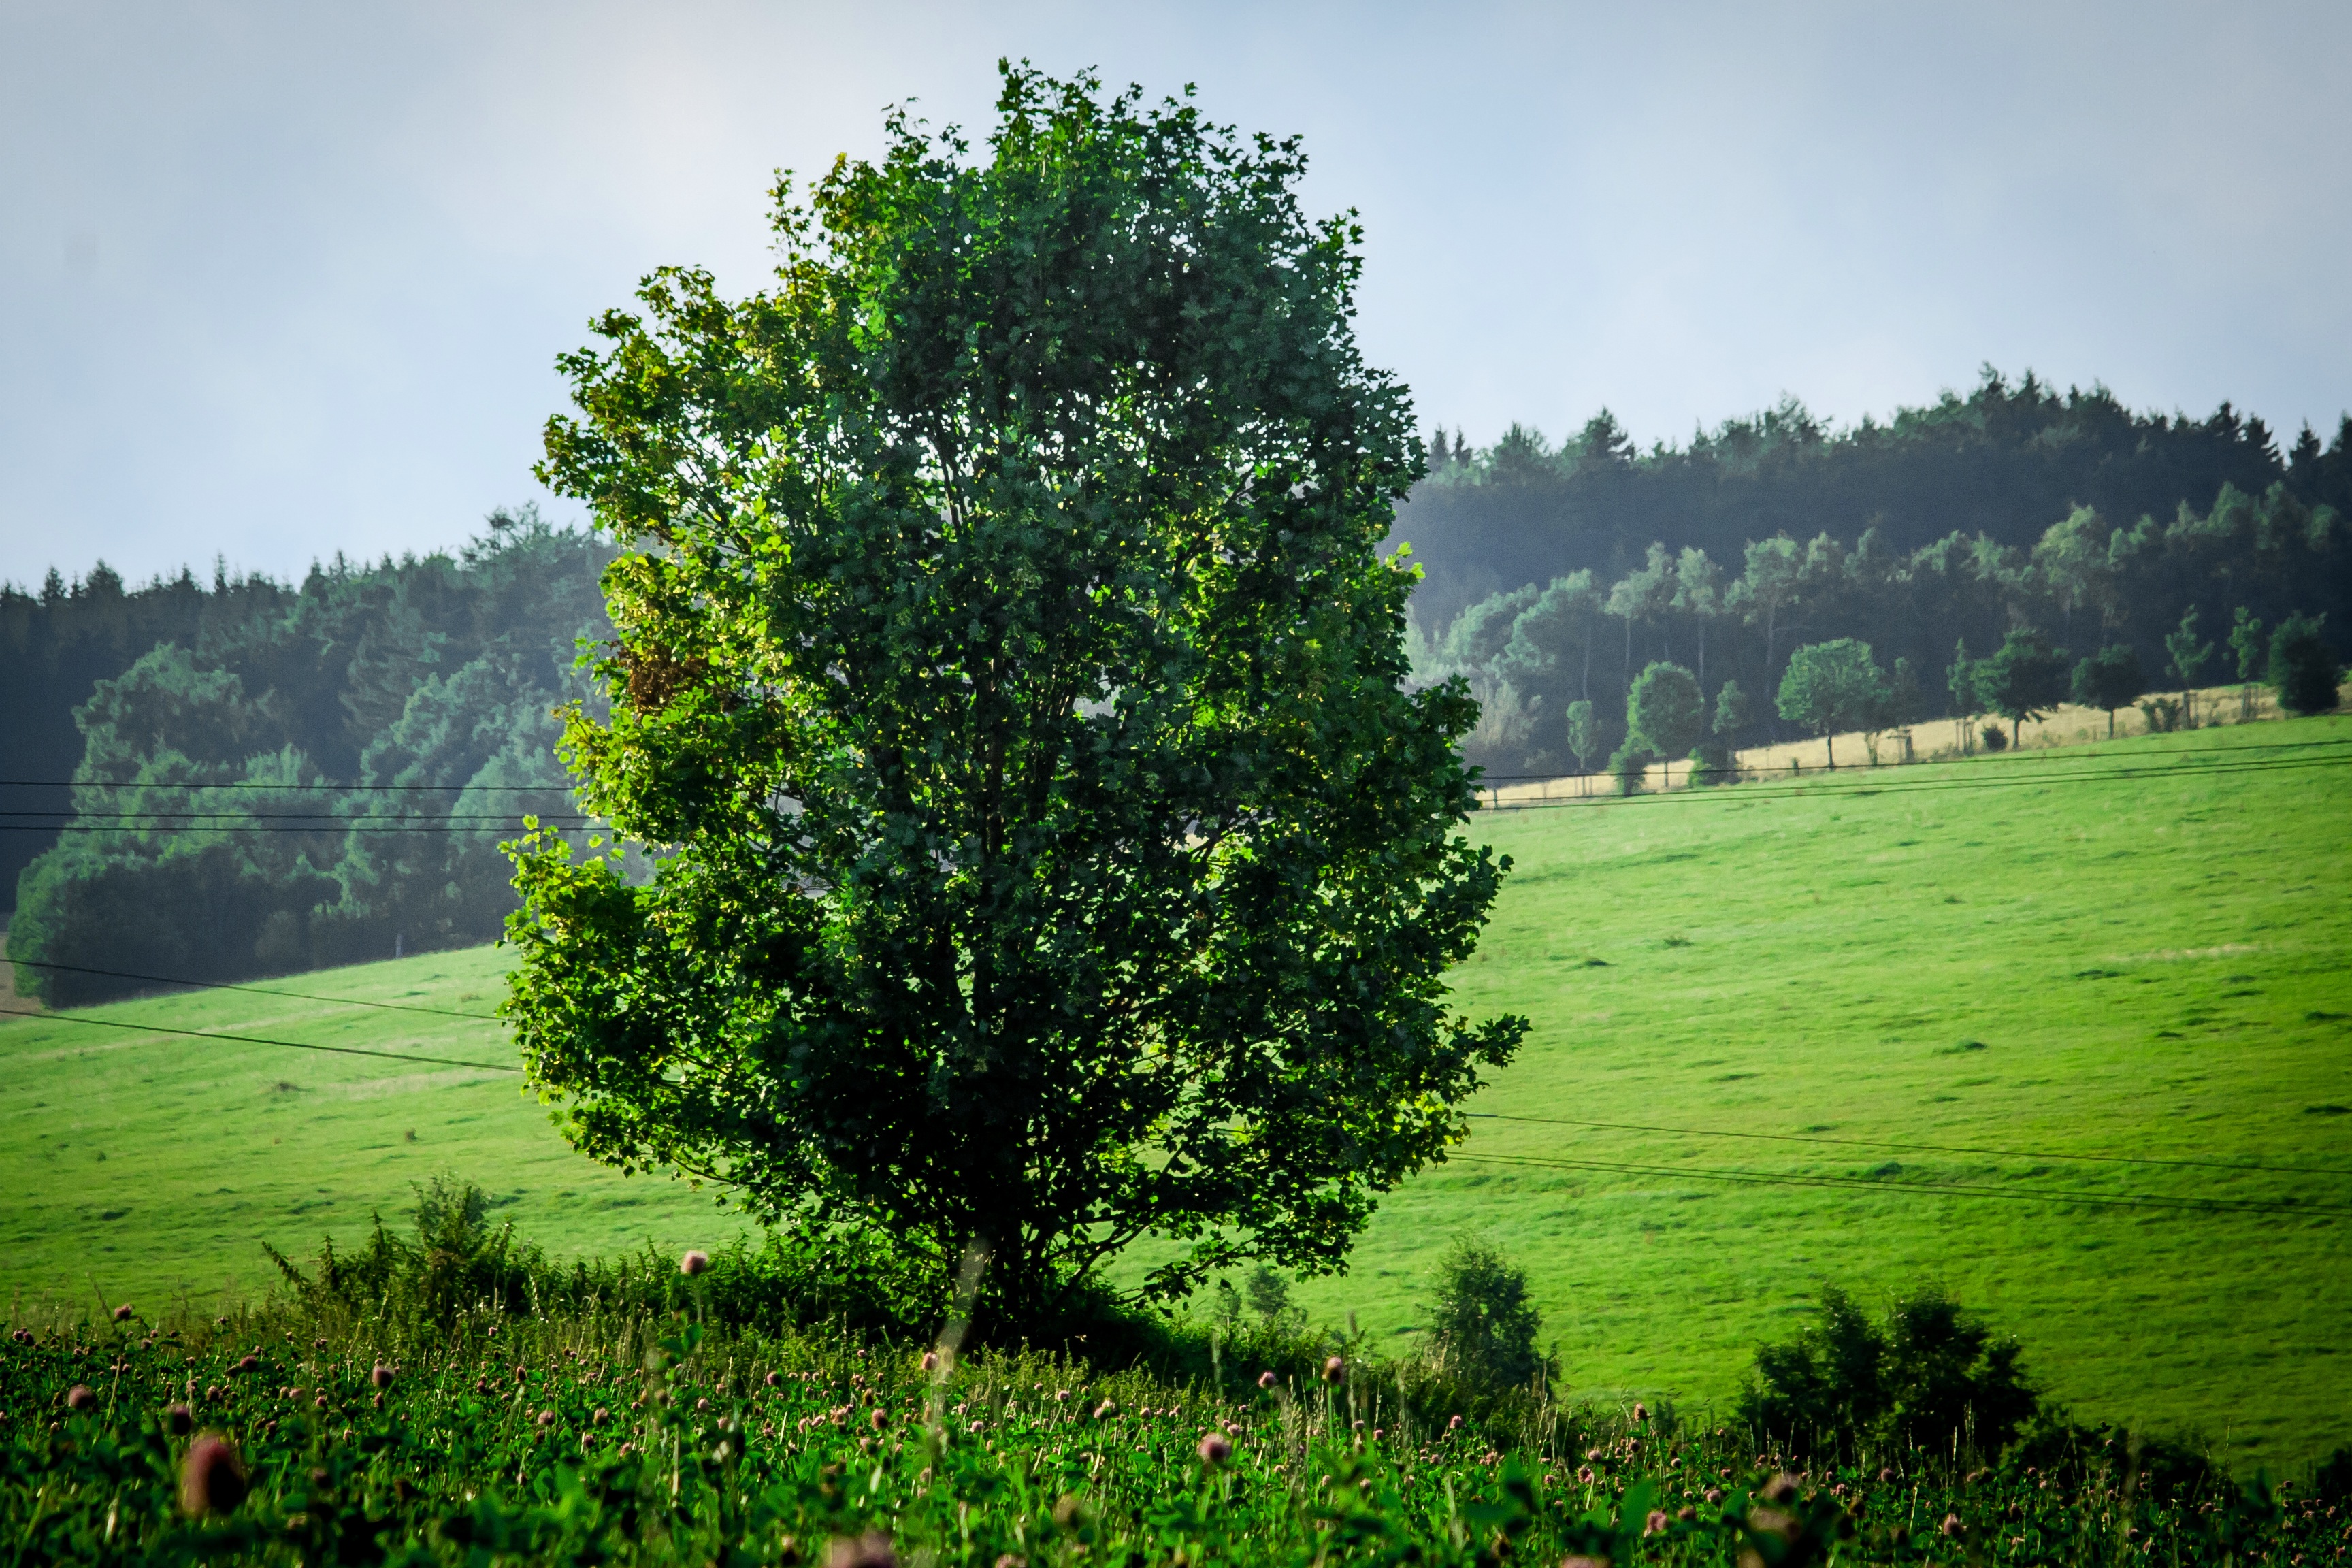
landscape, tree, nature, forest, grass, plant, wood, hiking, field, farm, lawn, meadow, sunlight, morning, leaf, hill, flower, summer, log, green, grow, pasture, holiday, agriculture, garden, healthy, cheerful, leaves, background, grassland, seasons, shrub, plantation, woodland, habitat, ecosystem, grasses, rural area, old tree, natural environment, atmospheric phenomenon, woody plant